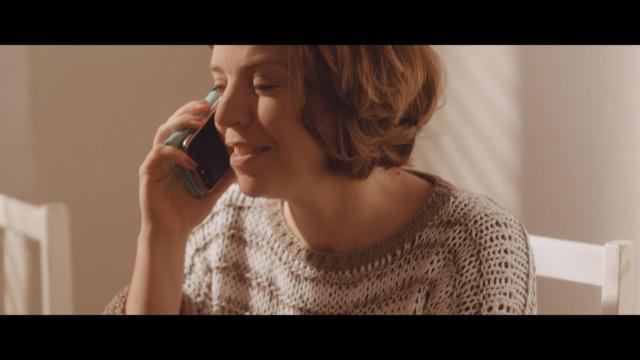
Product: Micador jR. Besties Marker Mates
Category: Toys & Games | Arts & Crafts
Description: Base of each marker indicates ink color.
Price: $12.99
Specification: ProductDimensions:7.5x29.5x7.5inches|ShippingWeight:6.4ounces(Viewshippingratesandpolicies)|Itemmodelnumber:MDCFDB06|ASIN:B077Q5B5BG